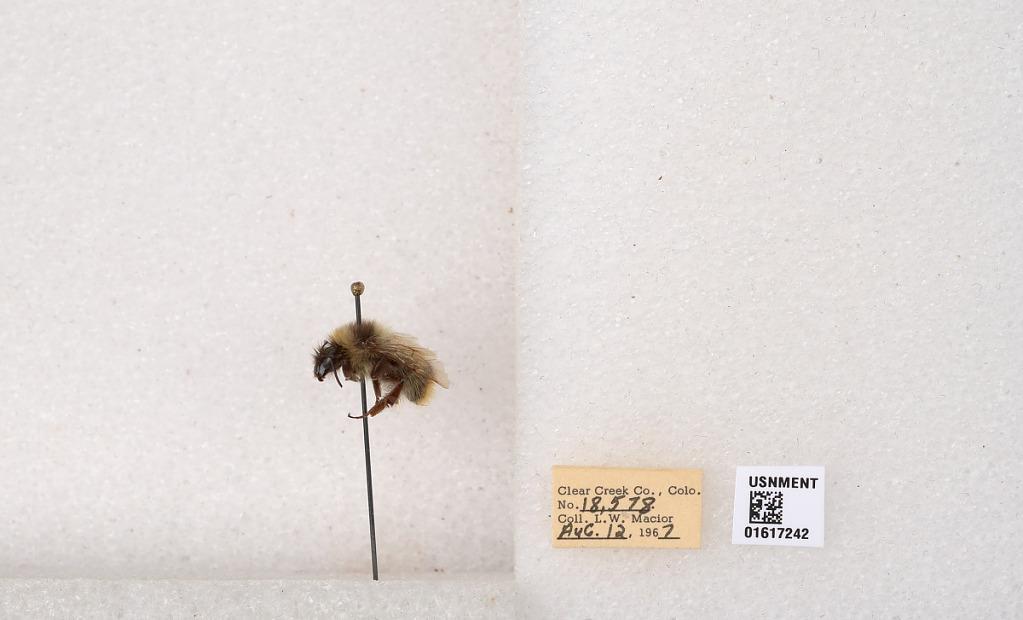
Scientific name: Bombus kirbyellus
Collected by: L. Macior
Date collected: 1967-8-12
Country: United States
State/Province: Colorado
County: Clear Creek
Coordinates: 39.6891, -105.644